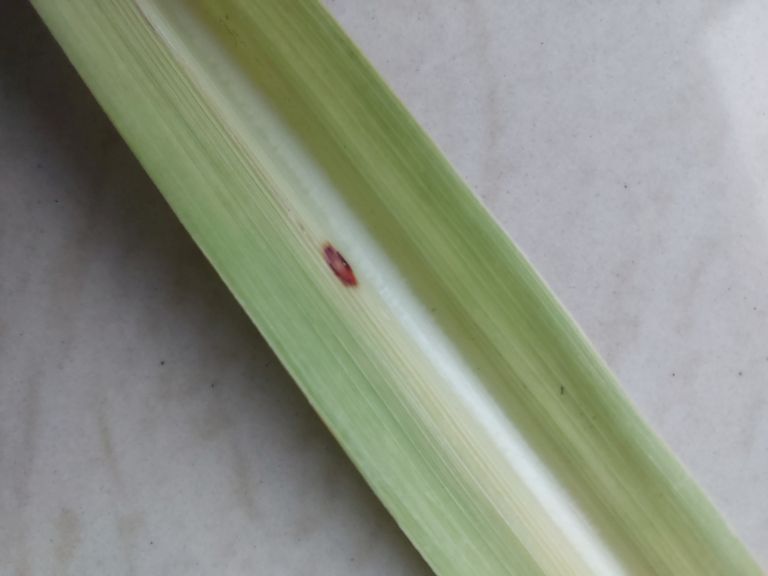
Label: Brown Spot